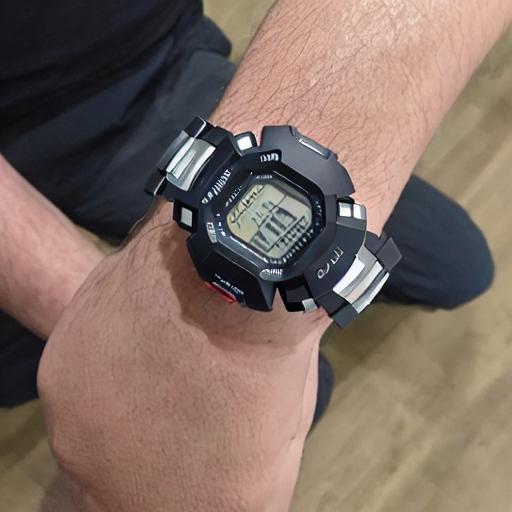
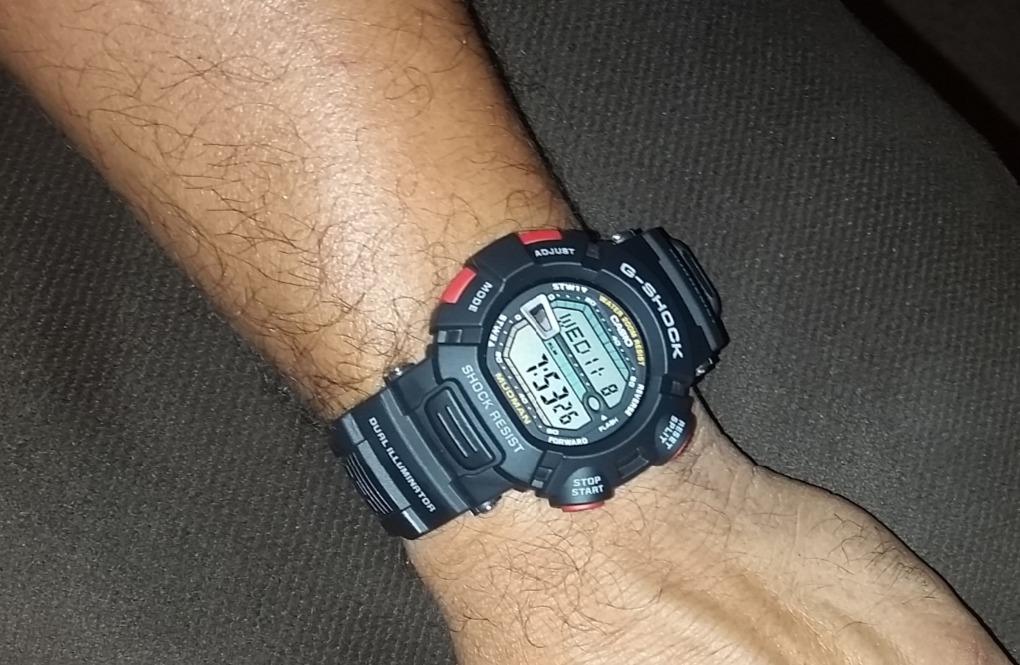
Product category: accessories_watch
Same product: no